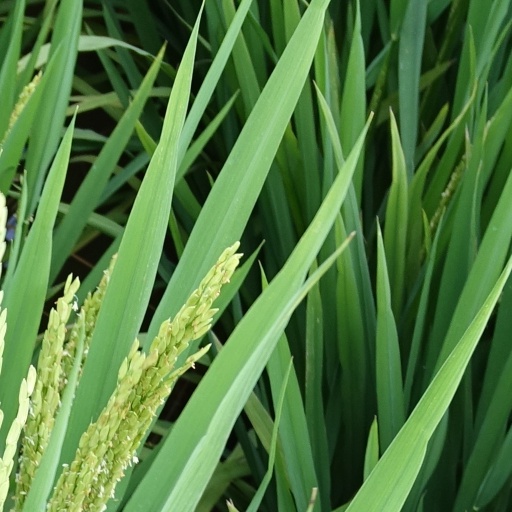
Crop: rice